American business history

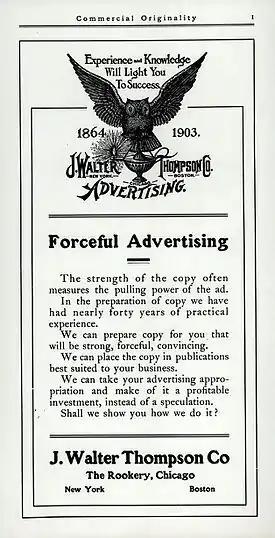
J. Walter Thompson Co. promotes high-powered advertisement, 1903

Organized banking began on a small scale after the American Revolution, with a few private banks in Boston and New York, such as the Bank of North America.